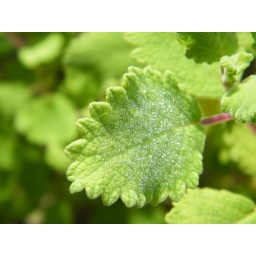
water is beautiful in all of its forms, from these micro dewdrops to Yosemite Falls, from the oceans to the sky above